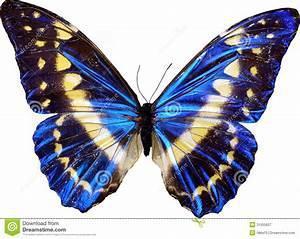
butterfly